Kendriya Vidyalaya, Charbatia

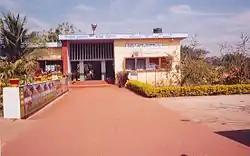
Entrance of Kendriya Vidyalaya Charbatia

Kendriya Vidyalaya, Charbatia is a school run by Kendriya Vidyalaya Sangathan and located in Charbatia Air Base, Cuttack, Odisha. It provides education to the children of both Central Government employees and civilians, from nearby areas. The school is affiliated to the Central Board of Secondary Education and the medium of instruction is English and Hindi. It is a very auspicious place to study because it provides good study